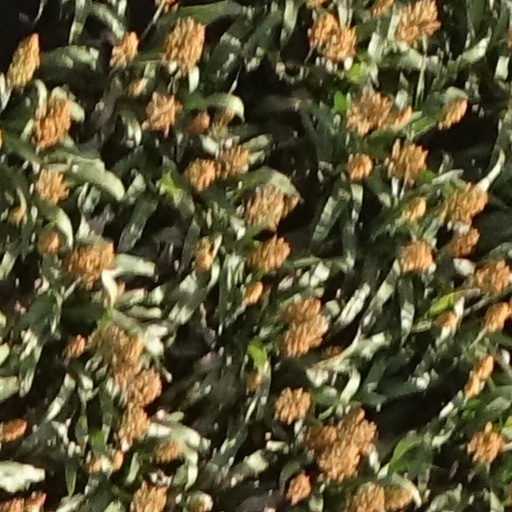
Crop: sorghum